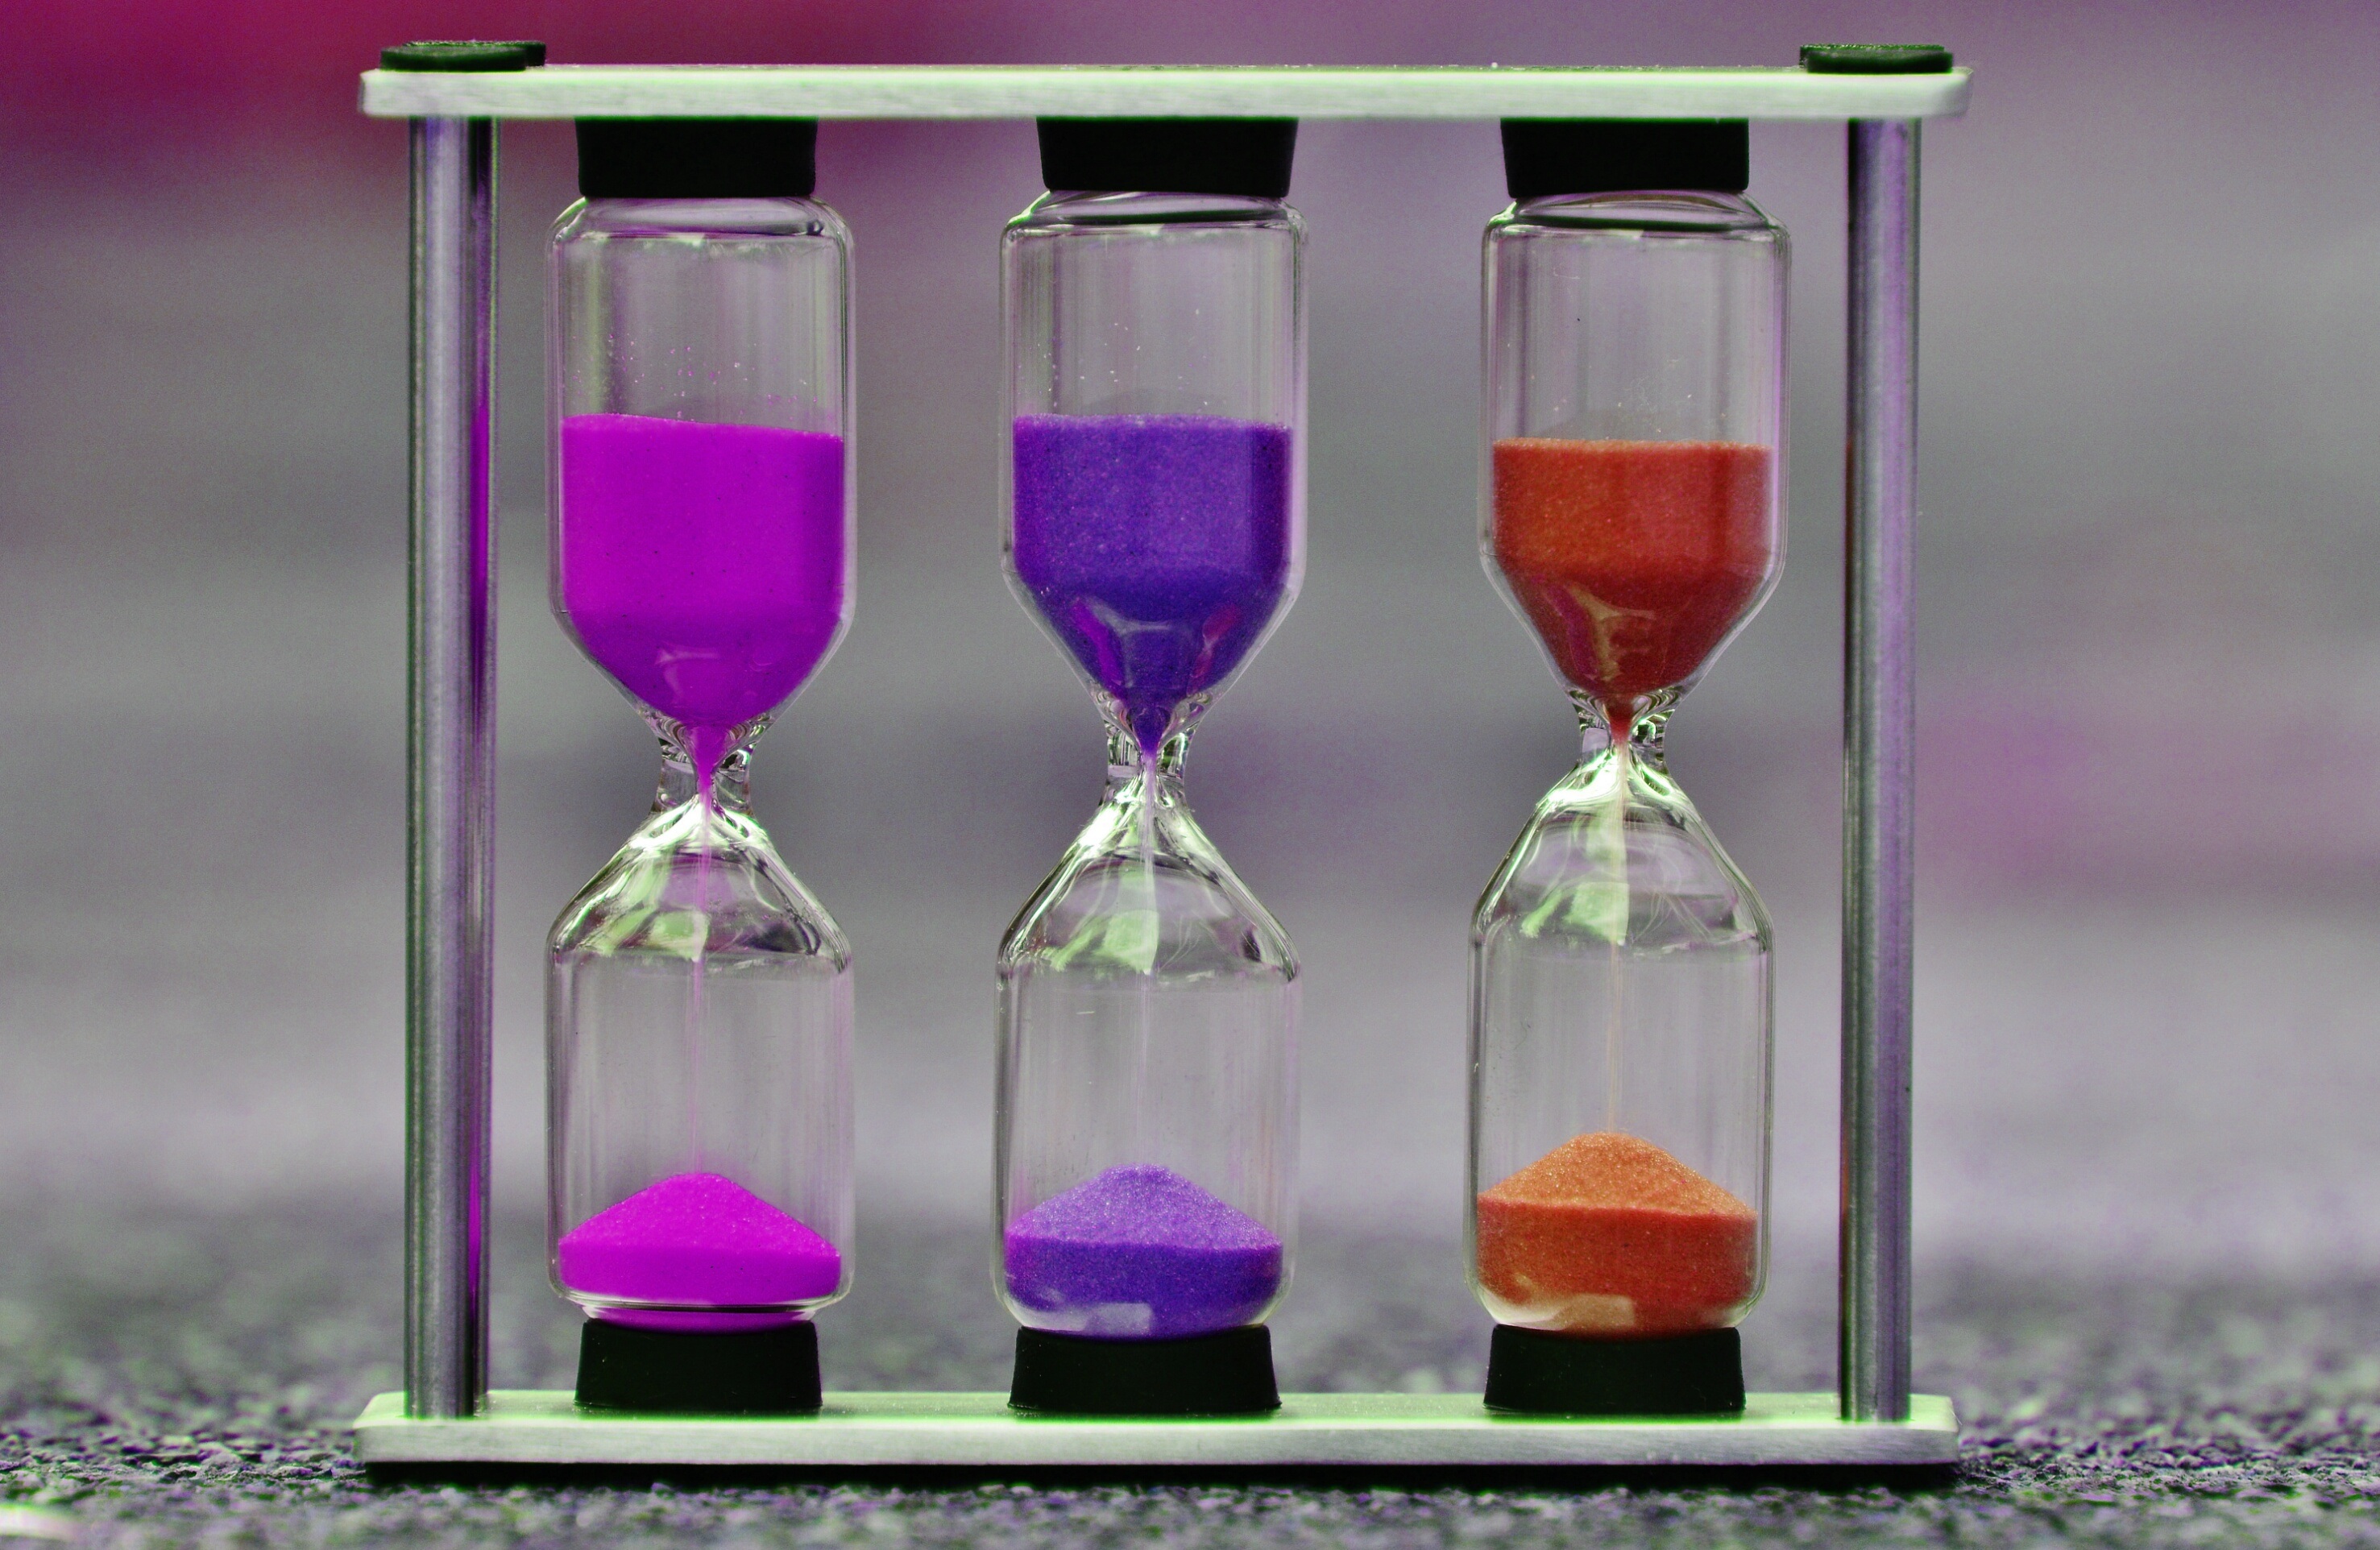
sand, glass, time, tool, timepiece, minute, wine glass, transience, hourglass, transient, tense, run out, amount of time, temporal distance, ultimatum, time is running out, hurry up, measuring instrument